Alan Fetterman

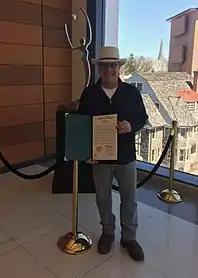
Alan Fetterman at the Bucks County Justice Center with the first Bucks County's Artist in Residence Declaration. Fetterman is positioned in front of his sculpture “Strength Of Liberty”

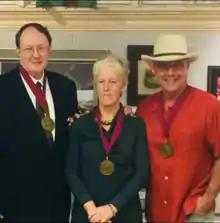
Alan Fetterman receiving the Philadelphia Sketch Club Medal of Honor for Excellence and Contribution to the Arts.

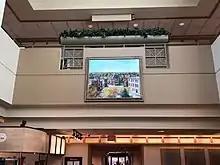
Alan Fetterman "Doylestown At The Turn" On exhibit at the Doylestown Hospital.

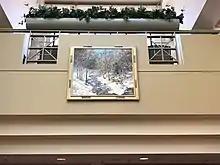
Alan Fetterman "Doylestown Waterways" On exhibit at the Doylestown Hospital.

Alan Fetterman is an American plein air impressionist oil painter from Bucks County in Pennsylvania. He began painting professionally after a trip to the Louvre Museum in Paris, France, when he was 35 years old.